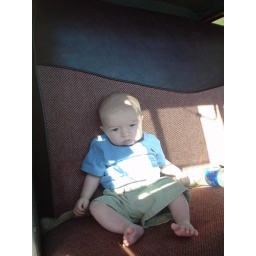
This is on Father's Day. Spencer is sitting in one of the planes. No flying yet for our little boy.